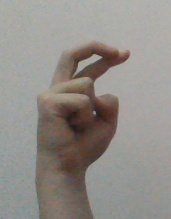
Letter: zay